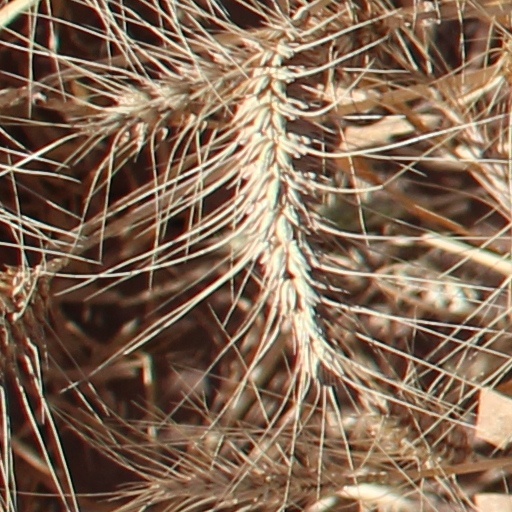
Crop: wheat